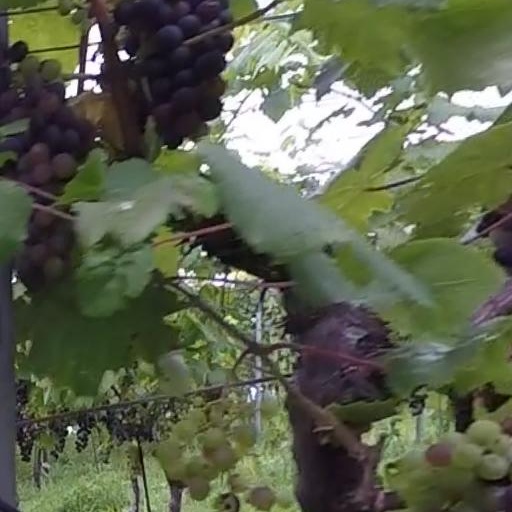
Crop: grape